Achante Bharya

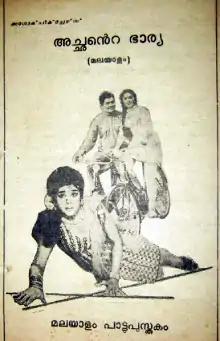
Poster

Achante Bharya is a 1971 Indian Malayalam-language film directed and produced by Thikkurissy Sukumaran Nair. It is a remake of the Tamil film "Chitthi". The film stars Adoor Bhasi, K. P. Ummer, Ragini and Thikkurissy Sukumaran Nair. It was released on 23 July 1971.